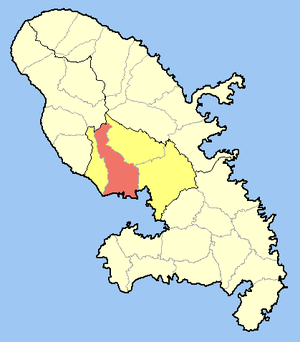
Fort-de-France est une commune française, chef-lieu de la Martinique. Ses habitants sont appelés les Foyalais. Cette ville qui compte un peu plus de 80 000 habitants en 2017, concentre d'importantes fonctions administratives, militaires et culturelles. C'est aussi un pôle économique, commercial et portuaire majeur de l'archipel des Petites Antilles. L'unité urbaine, c'est-à-dire l'agglomération au sens statistique et morphologique tel que l'Insee l'a défini, comprend 125 036 habitants en 2014. Cependant, Fort-de-France est au cœur d'une conurbation de 165 500 habitants, incluant la commune limitrophe du Lamentin où se situent d'importantes zones d'activités et l'aéroport international Martinique Aimé Césaire, la commune de Schœlcher, ville universitaire, et les communes de Saint-Joseph et de Case-Pilote.